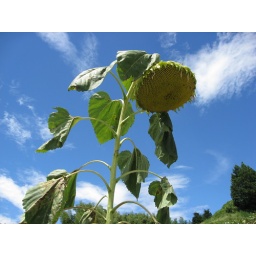
sunflower and sky off of highway 48 in Yoshino, Nara, Japan